Stavisky affair

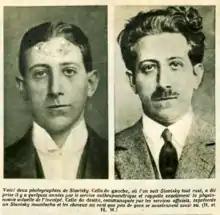
Alexandre Stavisky, Police Magazine, 14 January 1934

The Stavisky affair was a financial scandal in France in 1934, involving embezzler Alexandre Stavisky. The scandal had political ramifications for the Radical-Socialist government after it was revealed that Prime Minister Camille Chautemps had protected Stavisky, who died suddenly in mysterious circumstances.